Impact Wrestling Sacrifice (2020)

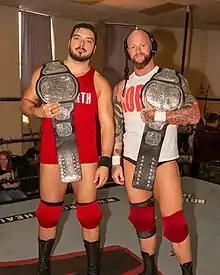
The North defended the World Tag Team Championship against The Rascalz at Sacrifice.

The opening match of the event featured Rohit Raju taking on Corey Storm. Rohit hit a double stomp on Storm for the win.